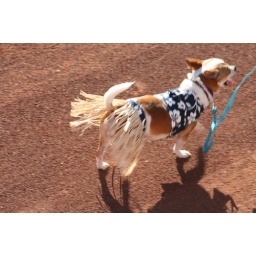
At bark in the park, ralley field, river cats game.